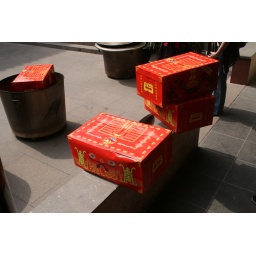
These boxes were in a temple that Martina took us to in Shanghai. These boxes were full of candles for worship.